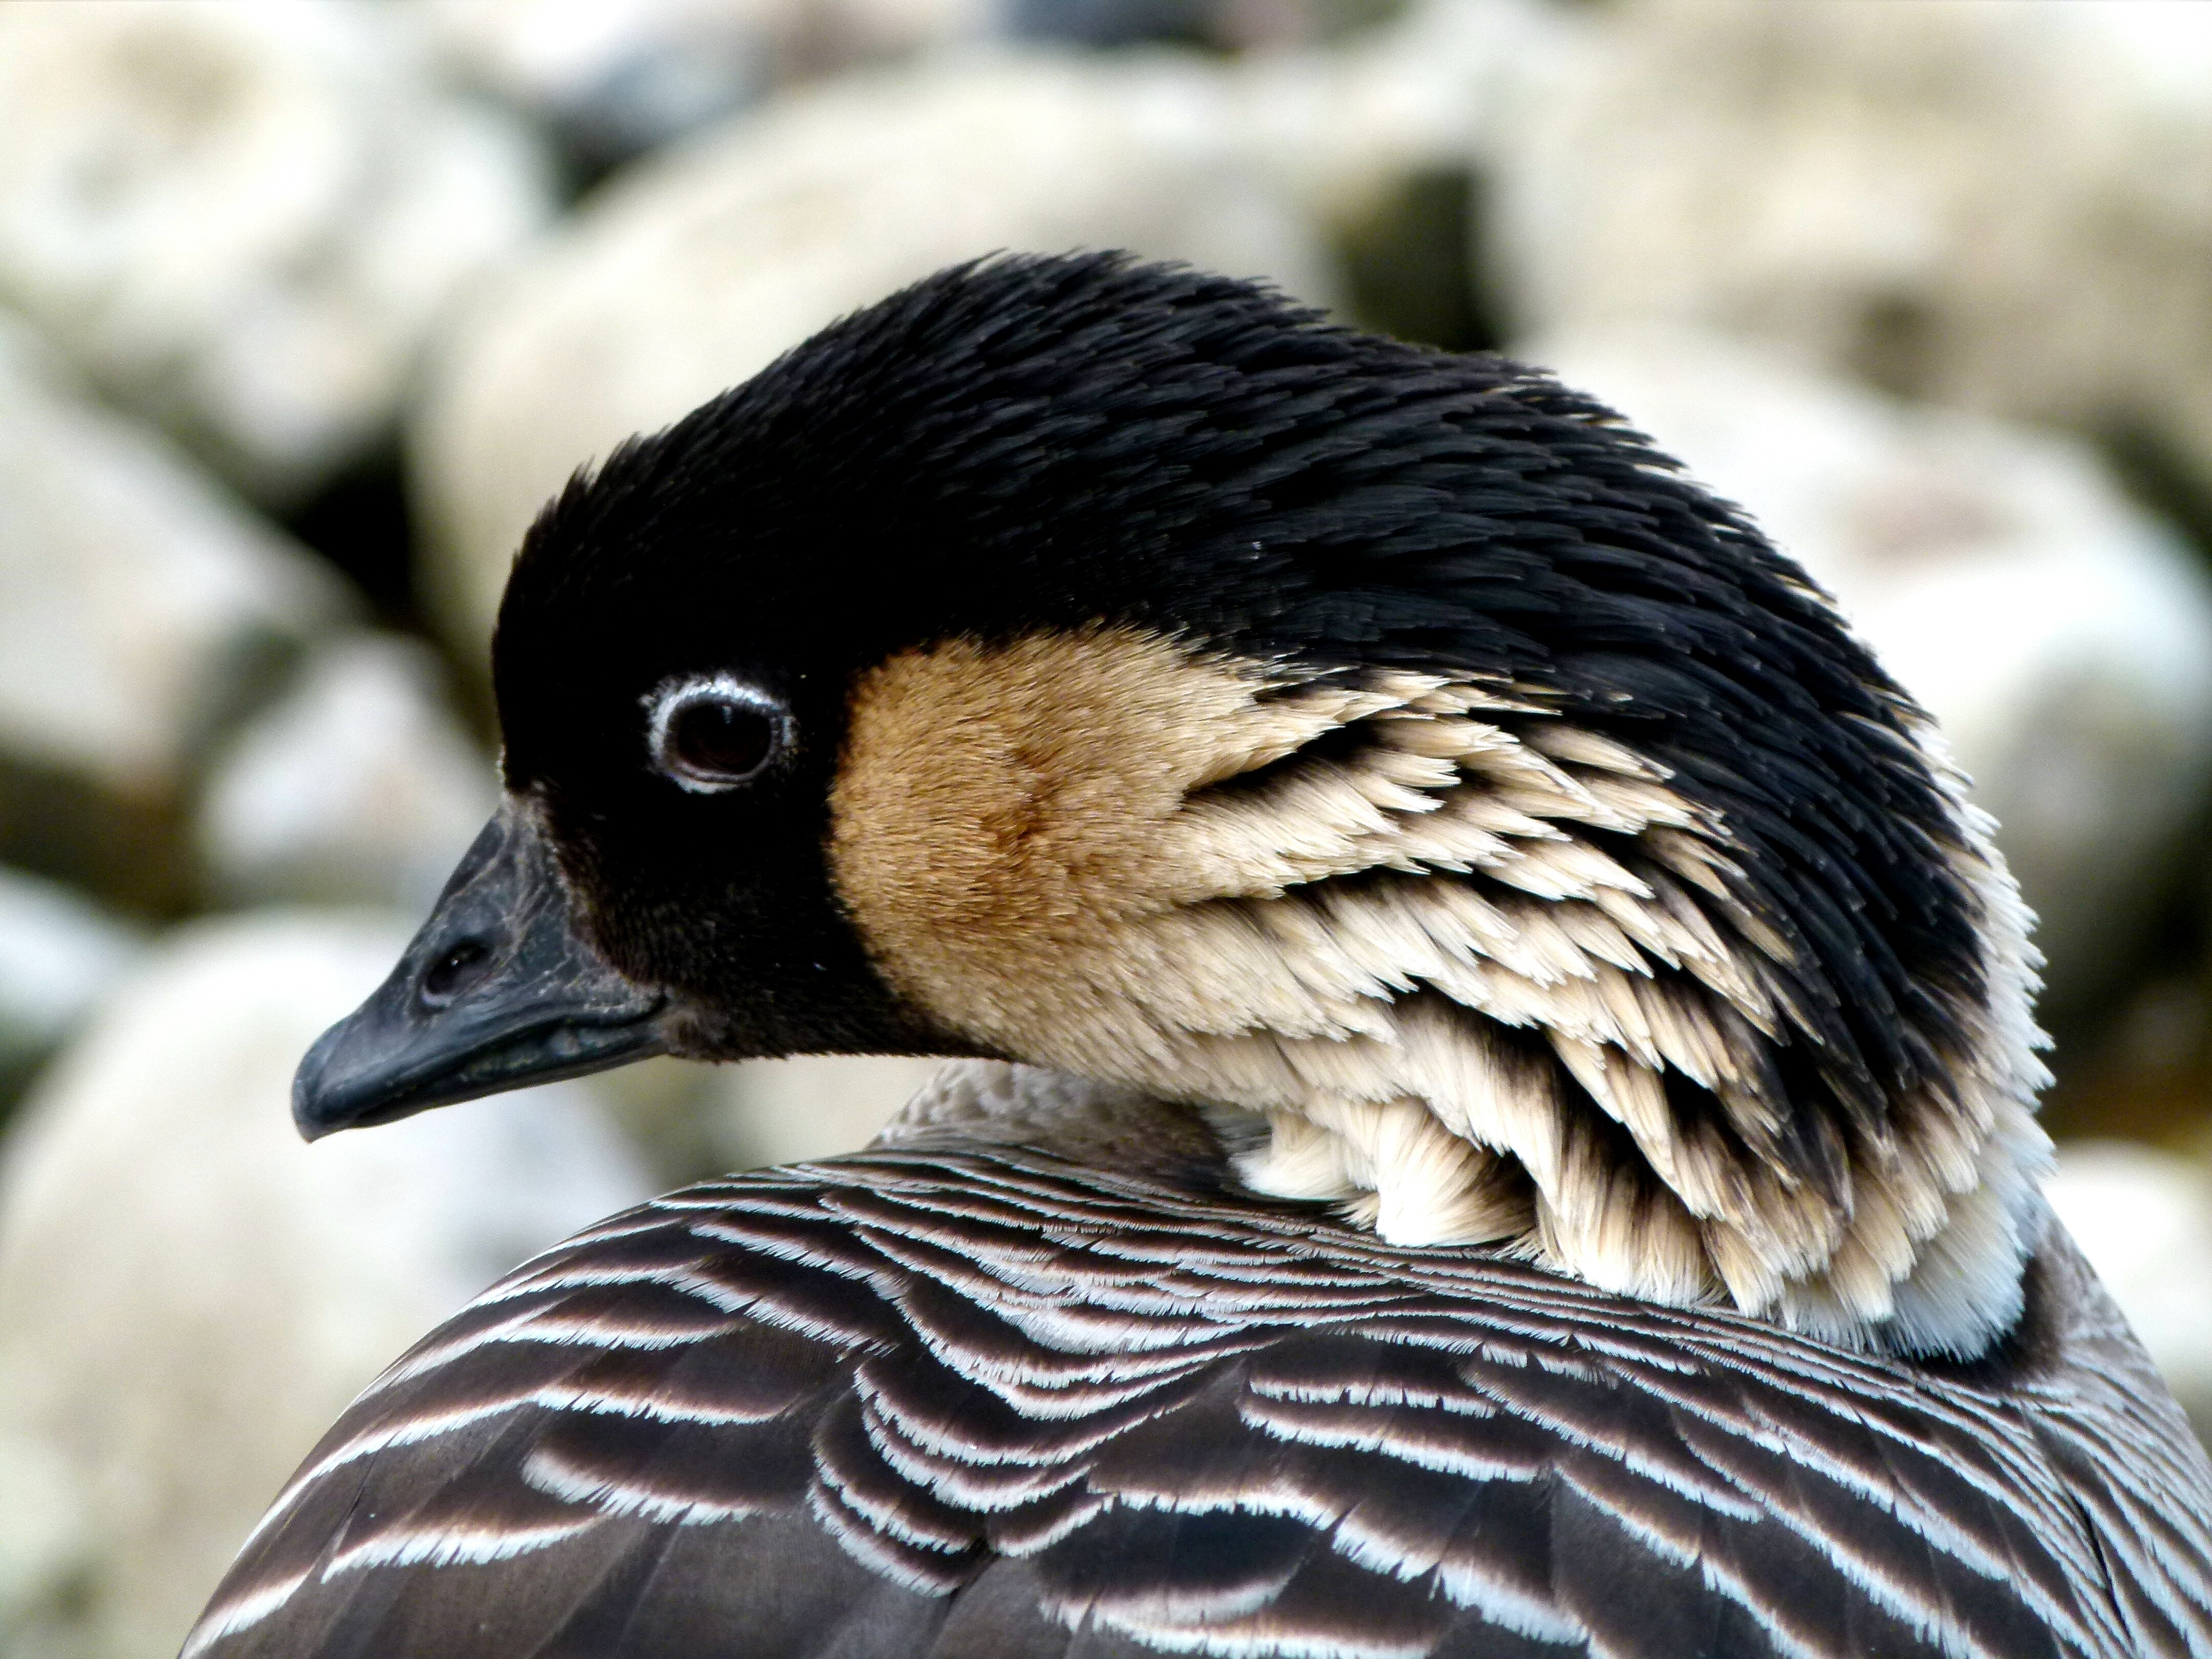
bird, wing, wildlife, beak, fauna, close up, duck, goose, vertebrate, waterfowl, water bird, bird reserve, hawaiien goose, ducks geese and swans